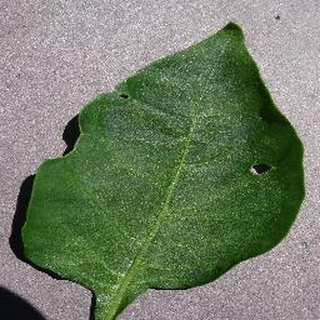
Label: healthy_bell_pepper